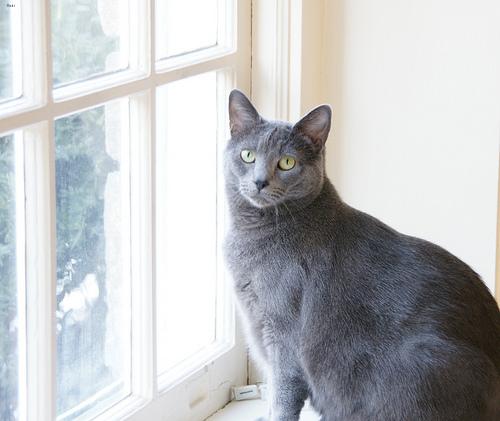
Breed: Russian Blue